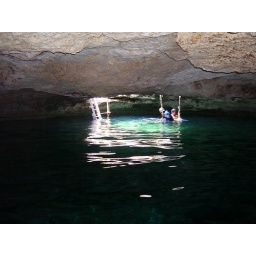
Swimming in under ground fresh water lake (Cenote) Mexico